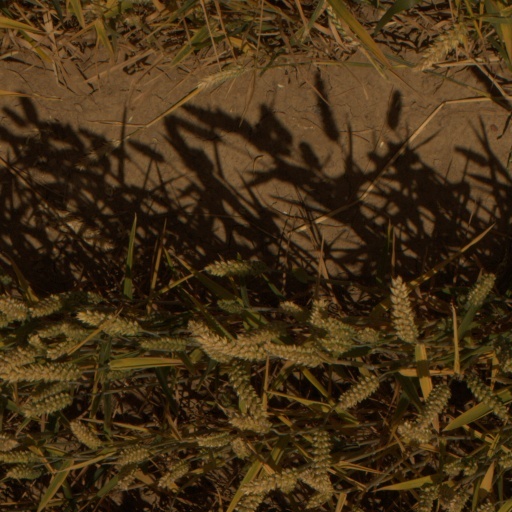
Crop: wheat